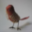
Label: bird